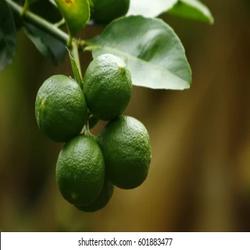
Label: Lemon